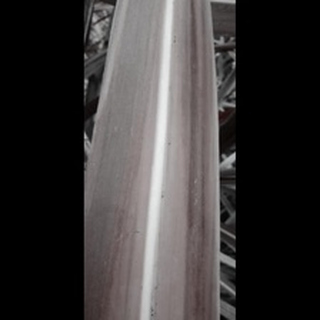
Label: sugarcane_yellow_leaf_disease